Brihadisvara Temple

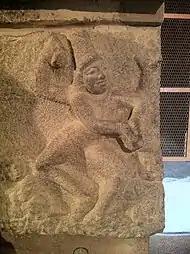
One of the 81 dance positions carved on the outer wall of the upper storey corridor wall

The temple is dedicated to Shiva in the form of a huge linga, his abstract aniconic representation. It is high, occupying two storeys of the sanctum. It is one of the largest monolithic linga sculptures in India.